Trams in Karlsruhe

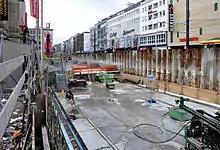
Construction of underground station in Europaplatz in February 2012

Since the mid-1990s, the vehicle fleet has been renewed with the procurement of low-floor trams, so that the articulated trams of the 1960s and 1970s have been largely taken out of operations. The older vehicles were last used on tram line 5 in 2015. The latest enhancements to the tram network are the tramlines on Brauerstraße (2000), to the European School (2000), to Wolfartsweier (2004) and to Nordstadt (2006). In 2008, another depot was put into operation in Karlsruhe Oststadt.